Daniel Boone School

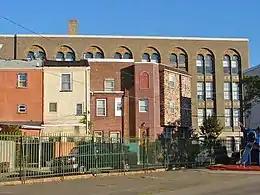
Daniel Boone School, September 2010

Daniel Boone School is a historic school building located in the Northern Liberties neighborhood of Philadelphia, Pennsylvania. It was designed by Irwin T. Catharine and built in 1926–1927. It is a four-story, eight bay brick building with a two-story center section in the Late Gothic Revival-style. It features an off-center entrance with arched limestone surround, decorative tile mosaic panels, and a decorative brick and tile cornice. It is named for frontiersman Daniel Boone (1734-1820).